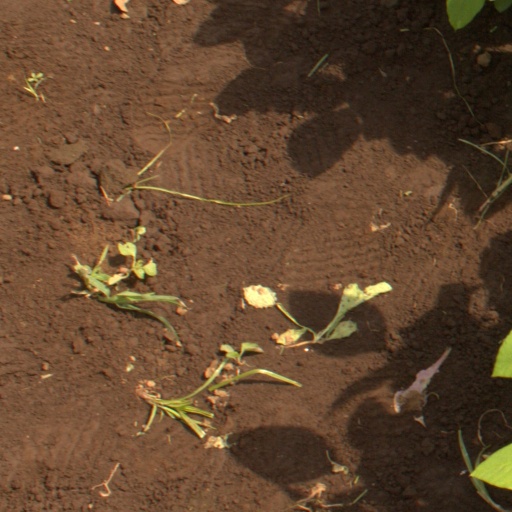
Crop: soybean